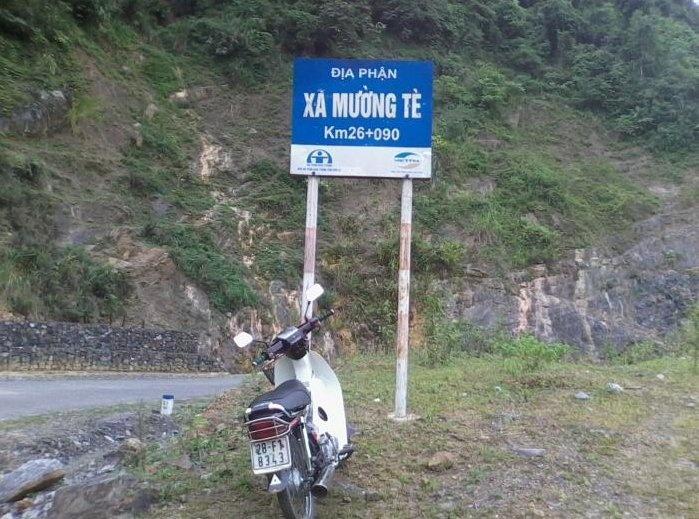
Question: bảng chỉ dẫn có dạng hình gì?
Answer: hình chữ nhật